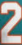
Number: 2